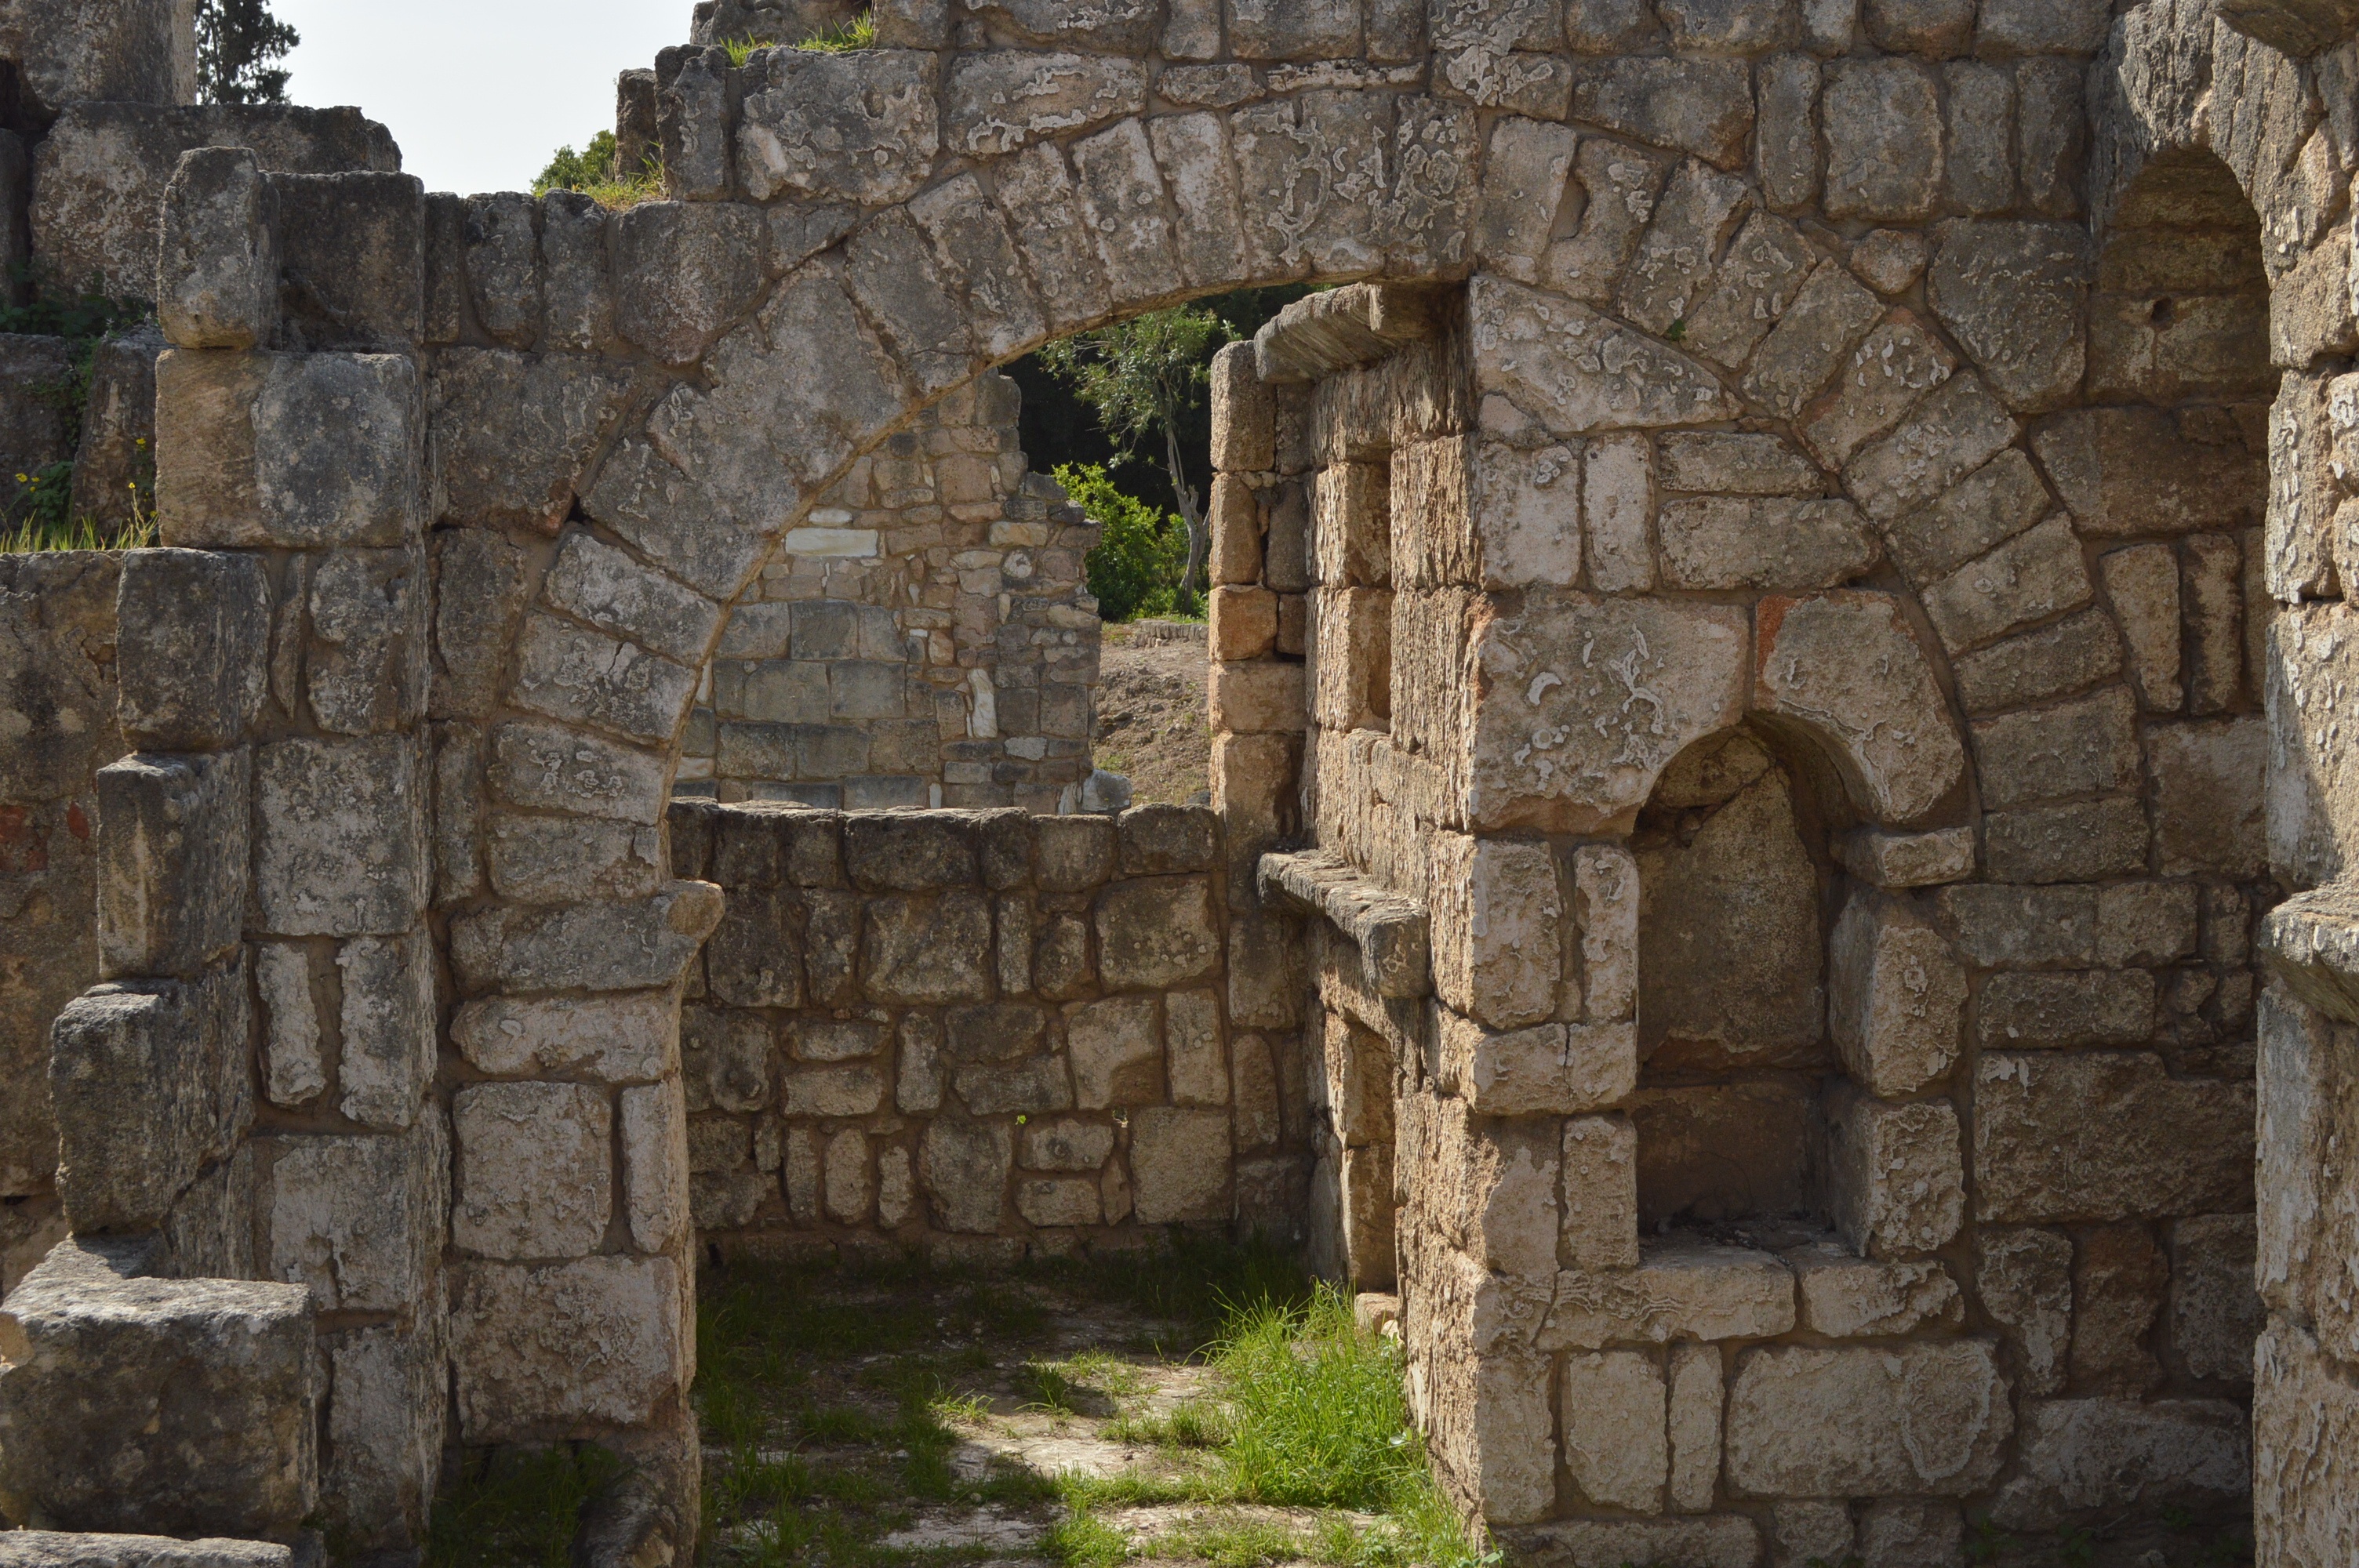
rock, building, wall, village, castle, stone wall, fortification, amphitheatre, temple, ruins, monastery, history, abbey, middle ages, archaeological site, unesco world heritage site, historic site, ancient history, ancient roman architecture, maya civilization